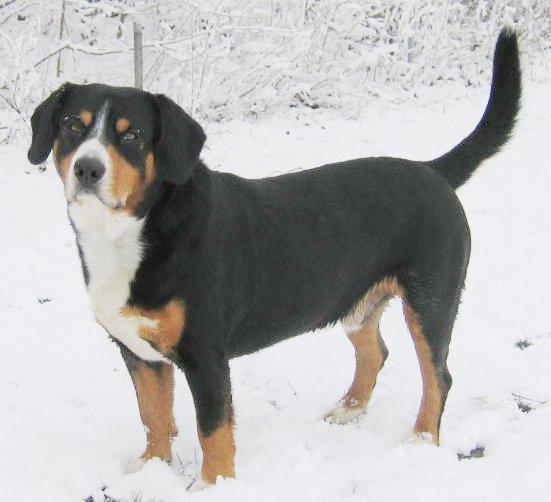
EntleBucher